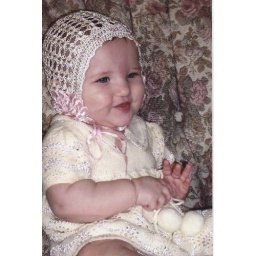
Ruthie Sept maybe 2007 on g'g'ma's chair in her dress and bonnet